EC 11507-2253

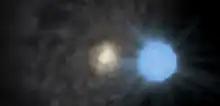
An artist's impression of EC 11507-2253

EC 11507-2253 is quite a hot post-AGB star. Initial analysis of its spectrum upon its discovery in 1997 yielded a spectral type of B5. Analysis of its spectrum in 2005 has revealed a temperature of about 15,500 K, which makes sense given its spectral type.